Calistoga, California

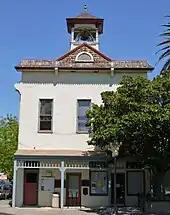
Calistoga City Hall

According to National Weather Service records, Calistoga has cool, wet winters with temperatures dropping to freezing on an average of 35.6 days. Summers are usually very dry, with daytime temperatures regularly reaching or higher on an average of 70.8 days, but nights are cool, dropping into the mid-fifties. Average January temperatures range from . Average July temperatures range from . The record high temperature of occurred on September 6, 2022. The record low temperature of was recorded on December 11, 1932. Calistoga has a hot-summer Mediterranean climate ("Csa") according to the Köppen climate classification system.